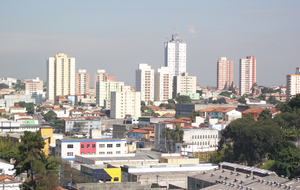
Diadema est une ville brésilienne de l'État de São Paulo. Sa population était estimée à 395 333 habitants en 2006.
ABC Paulista, Région du Grand ABC ou ABC est une région traditionnellement industrielle de l'État de São Paulo et fait partie de la région métropolitaine de São Paulo. Le sigle vient du nom de trois cités qui, au départ, formaient la région à savoir: Santo André, São Bernardo do Campo e São Caetano do Sul. Ces trois cités possèdent des noms de saints.Plus tard, d'autres villes furent ajoutées à la région.
La région métropolitaine de São Paulo, en portugais região metropolitana de São Paulo ou Grande São Paulo, réunit 39 municipalités de l'État de São Paulo constituant une conurbation. Elle englobe plus de 20 millions d'habitants, c'est la troisième plus grande aire urbaine du monde.